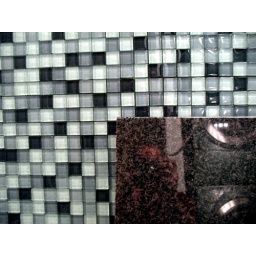
tile and sink in master bath